Hippocampinae

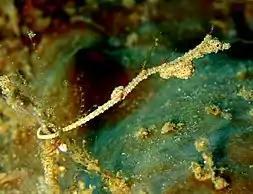
"Kyonemichthys rumengani", one of several small syngnathids discovered in the West Pacific in recent years

The Hippocampinae are a subfamily of small marine fishes in the family Syngnathidae. Depending on the classification system used, it comprises either seahorses and pygmy pipehorses, or only seahorses.